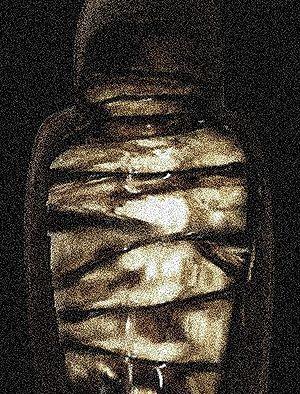
Un homme méllifié est une substance médicinale mythique créée en plaçant un cadavre humain dans du miel. La concoction est détaillée dans plusieurs sources médicales chinoises, et plus spécifiquement le Bencao gangmu du médecin et herboriste Li Shizhen.